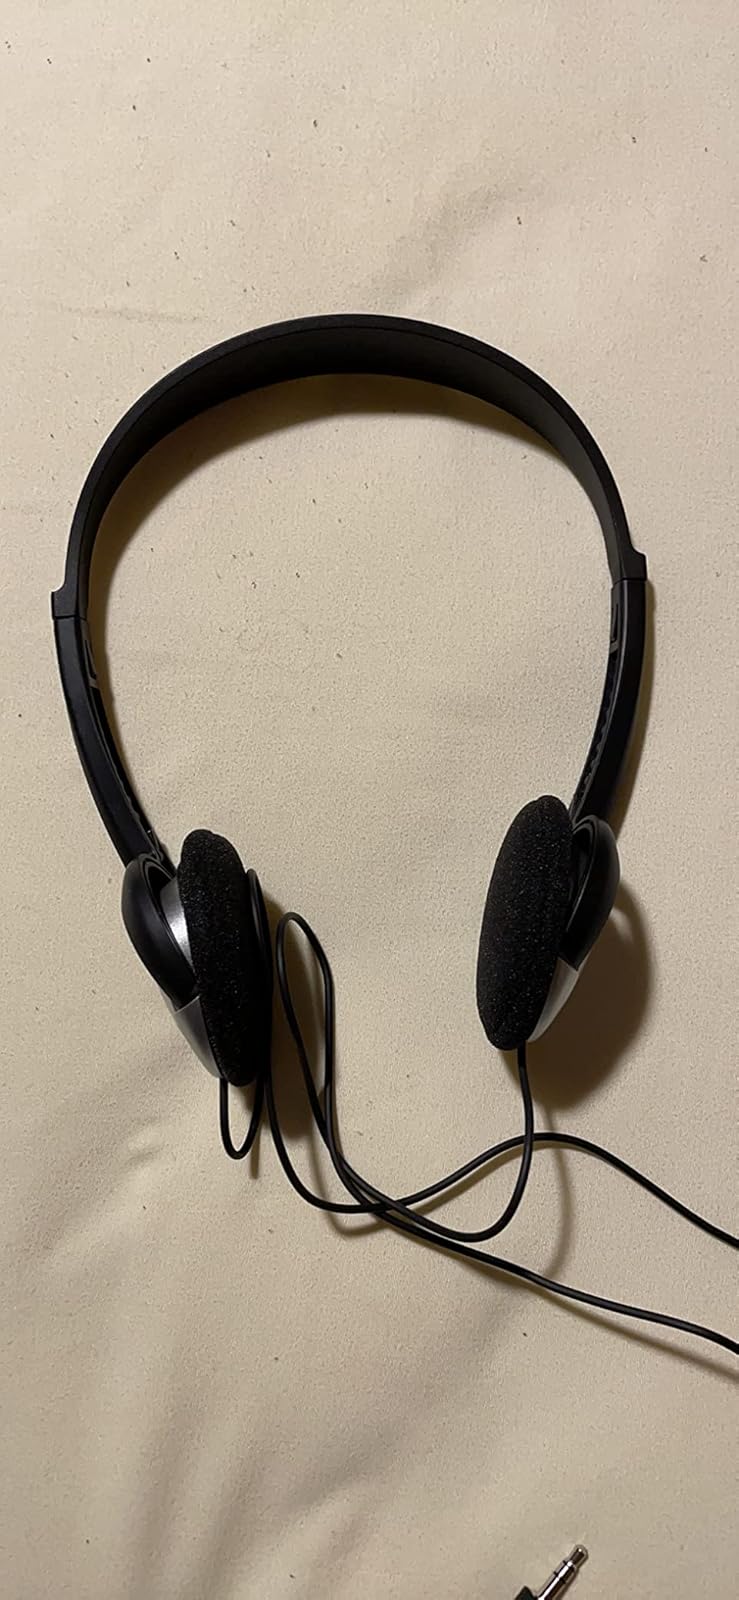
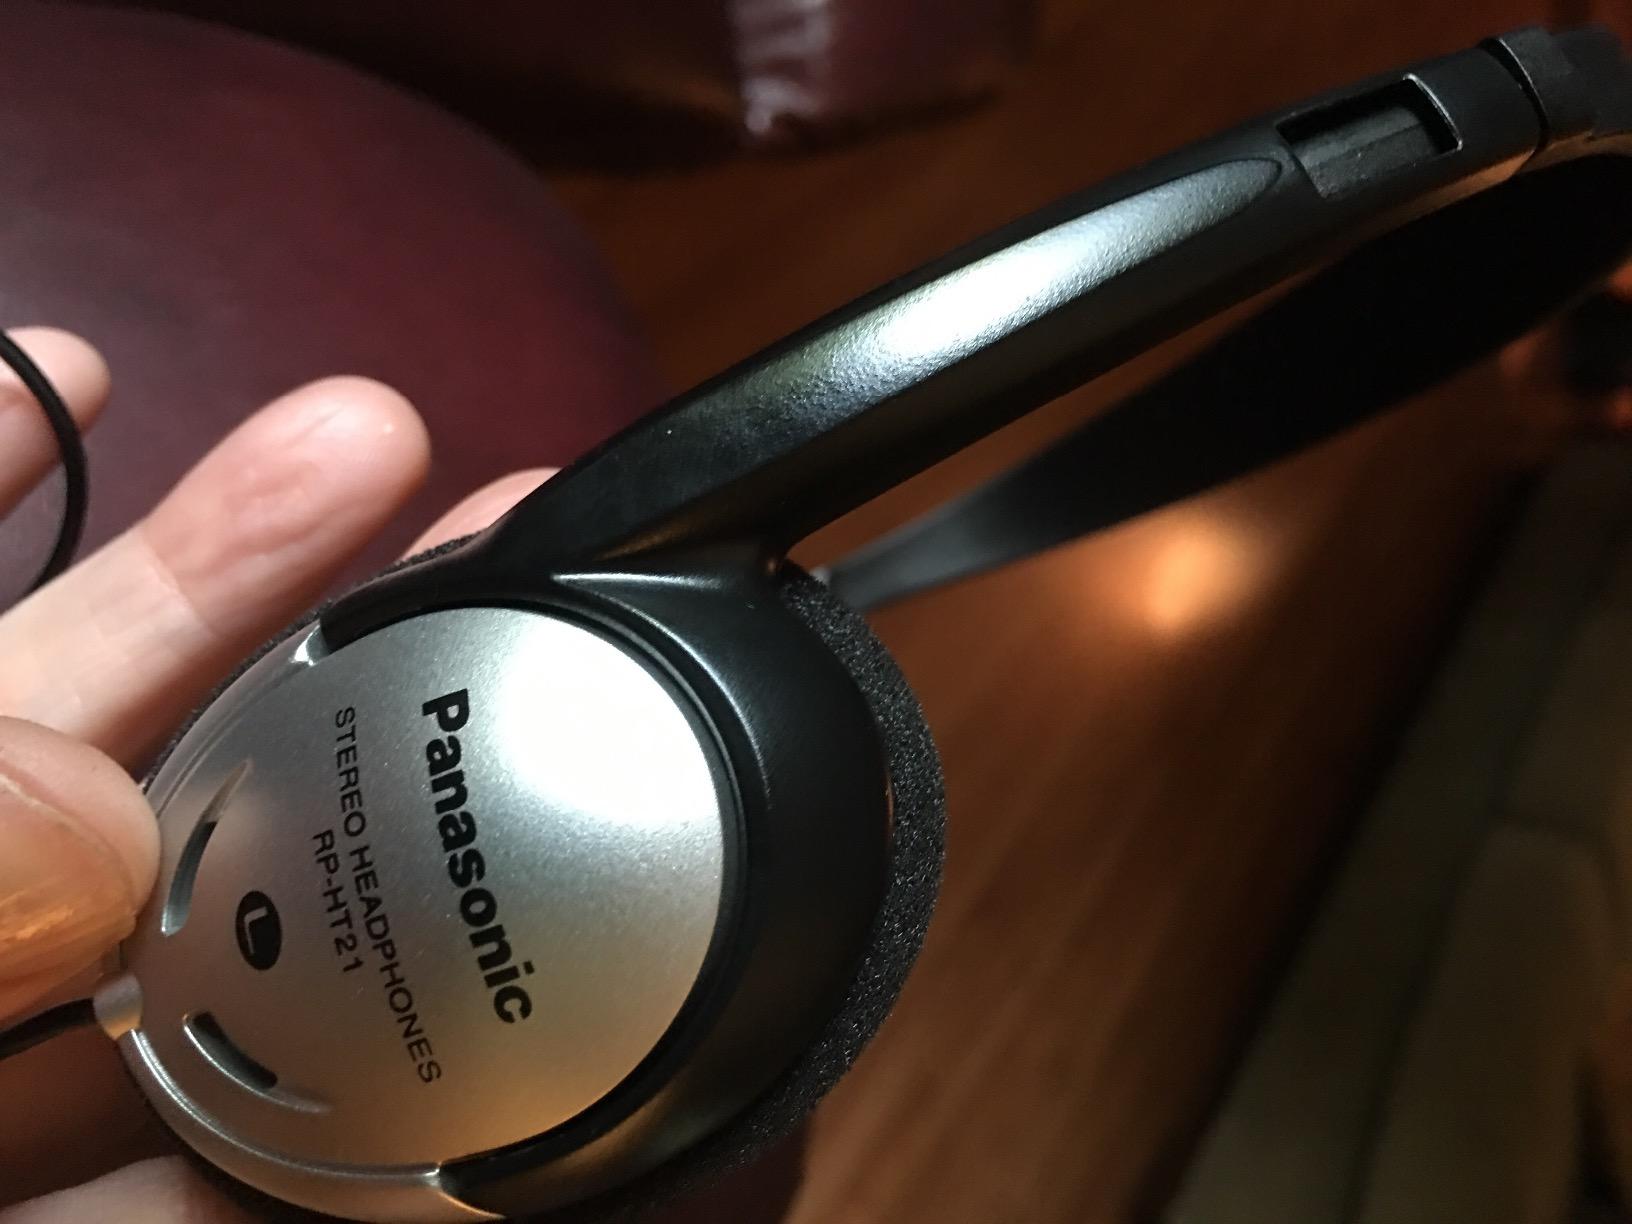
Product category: headphones
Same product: yes